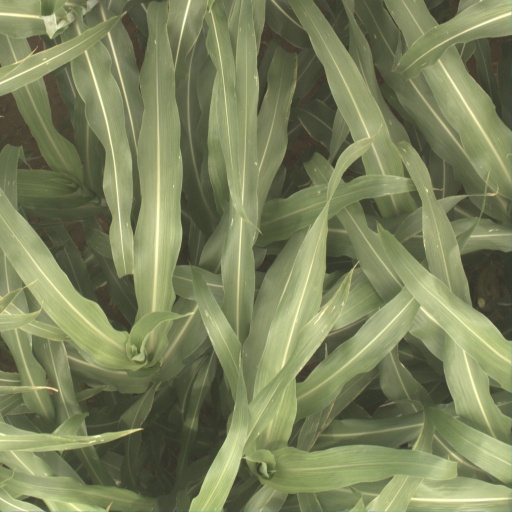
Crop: sorghum